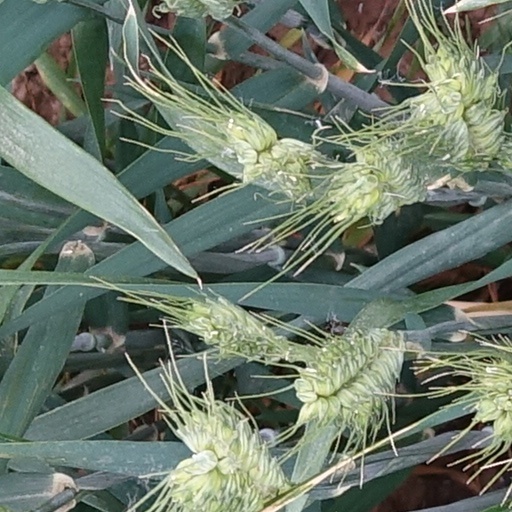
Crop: wheat